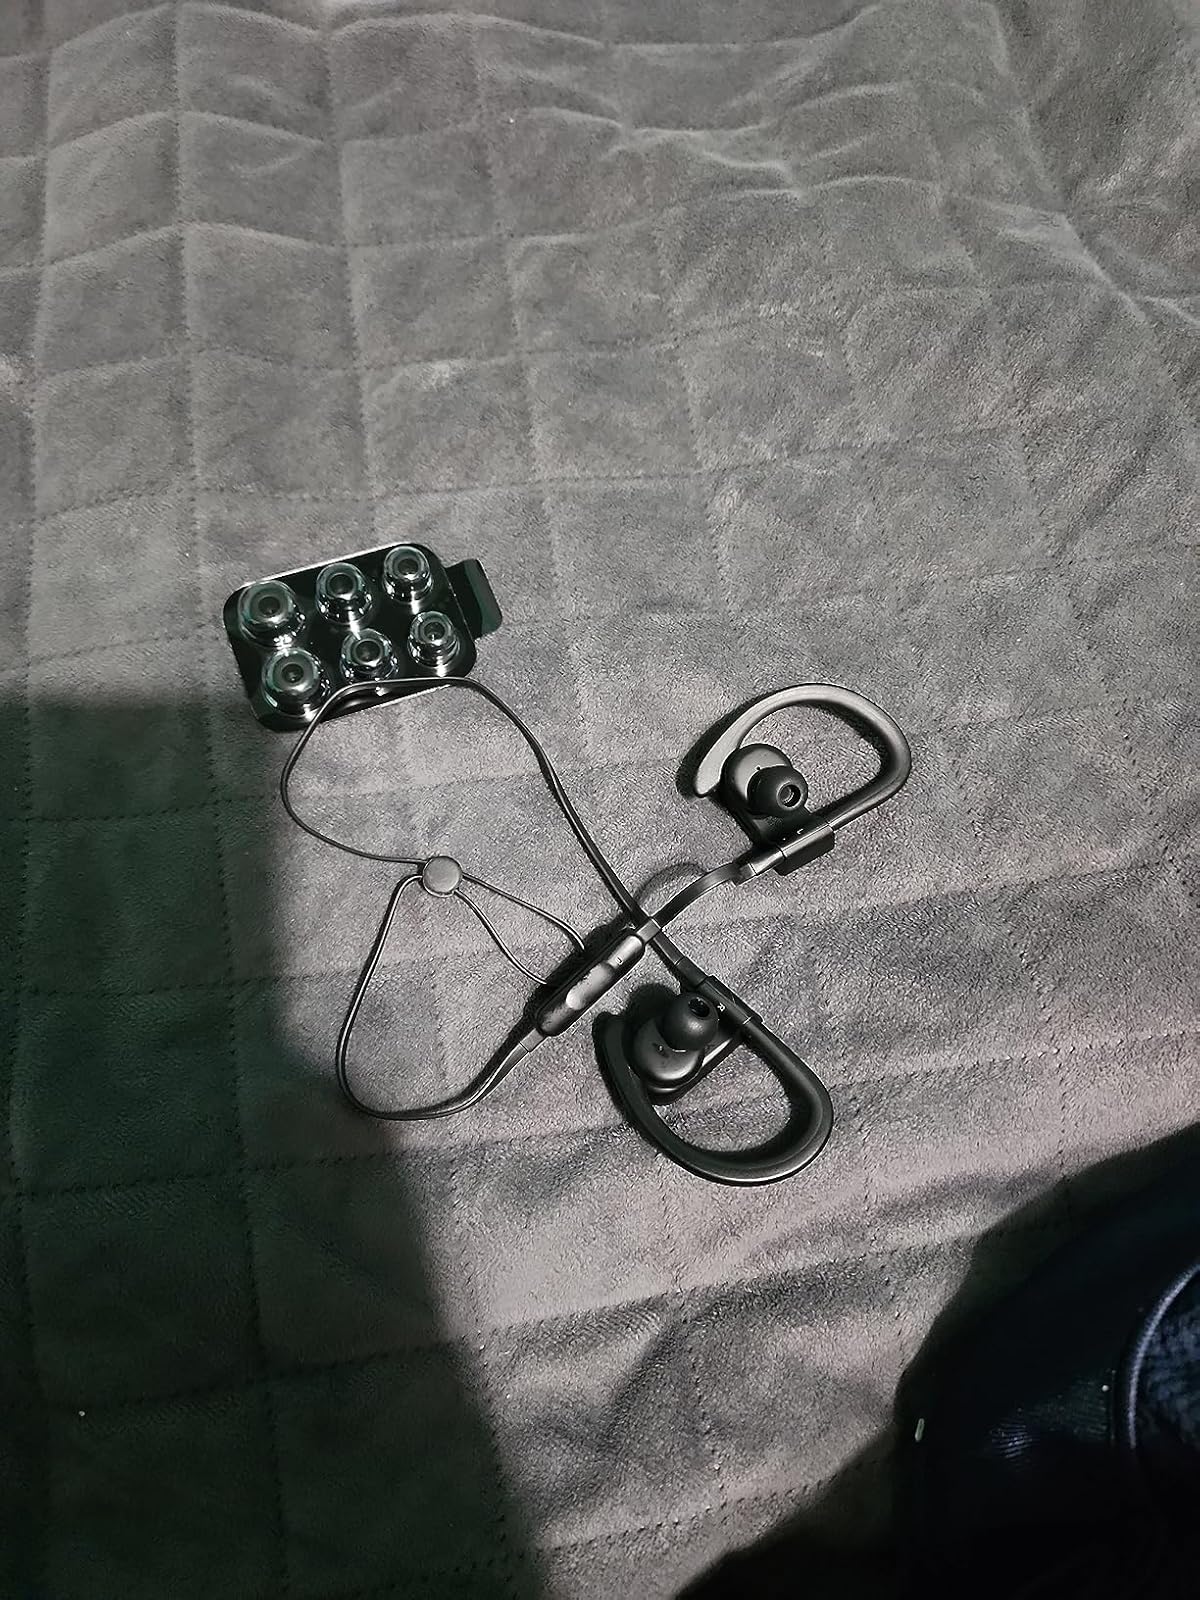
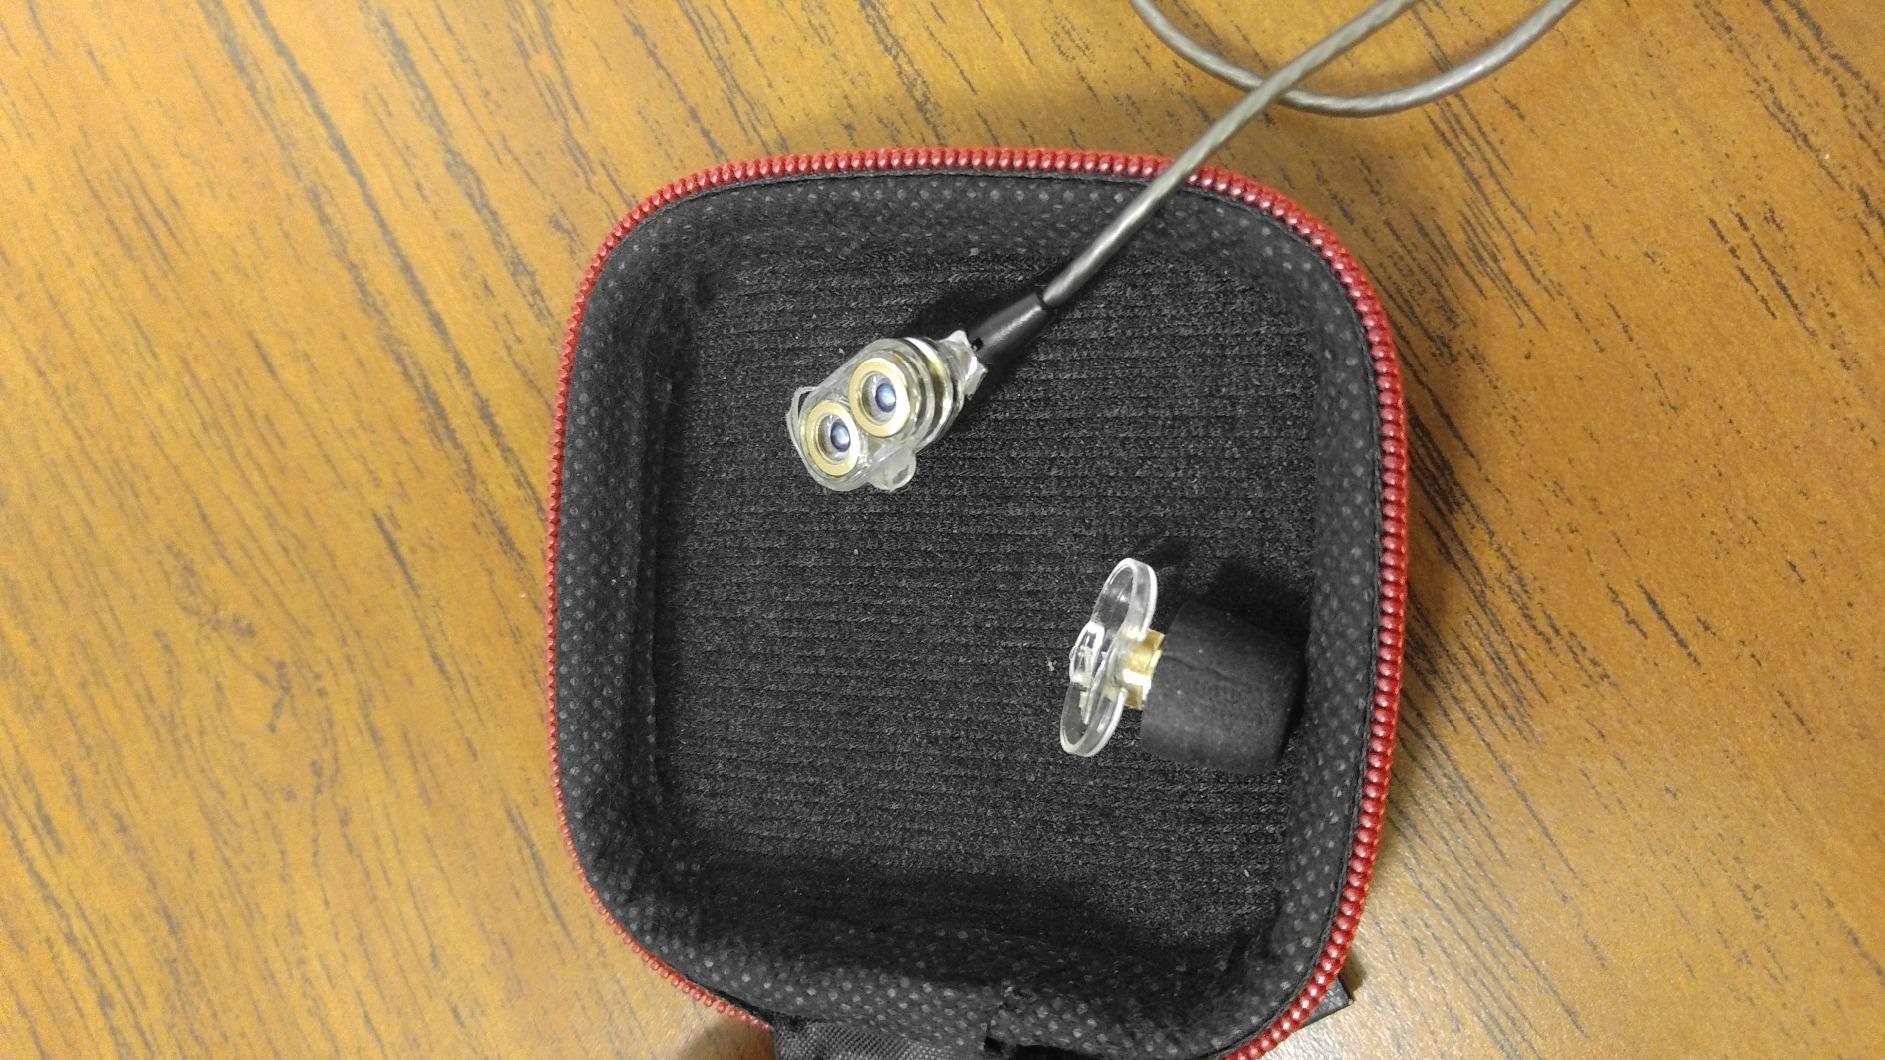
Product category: headphones
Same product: no